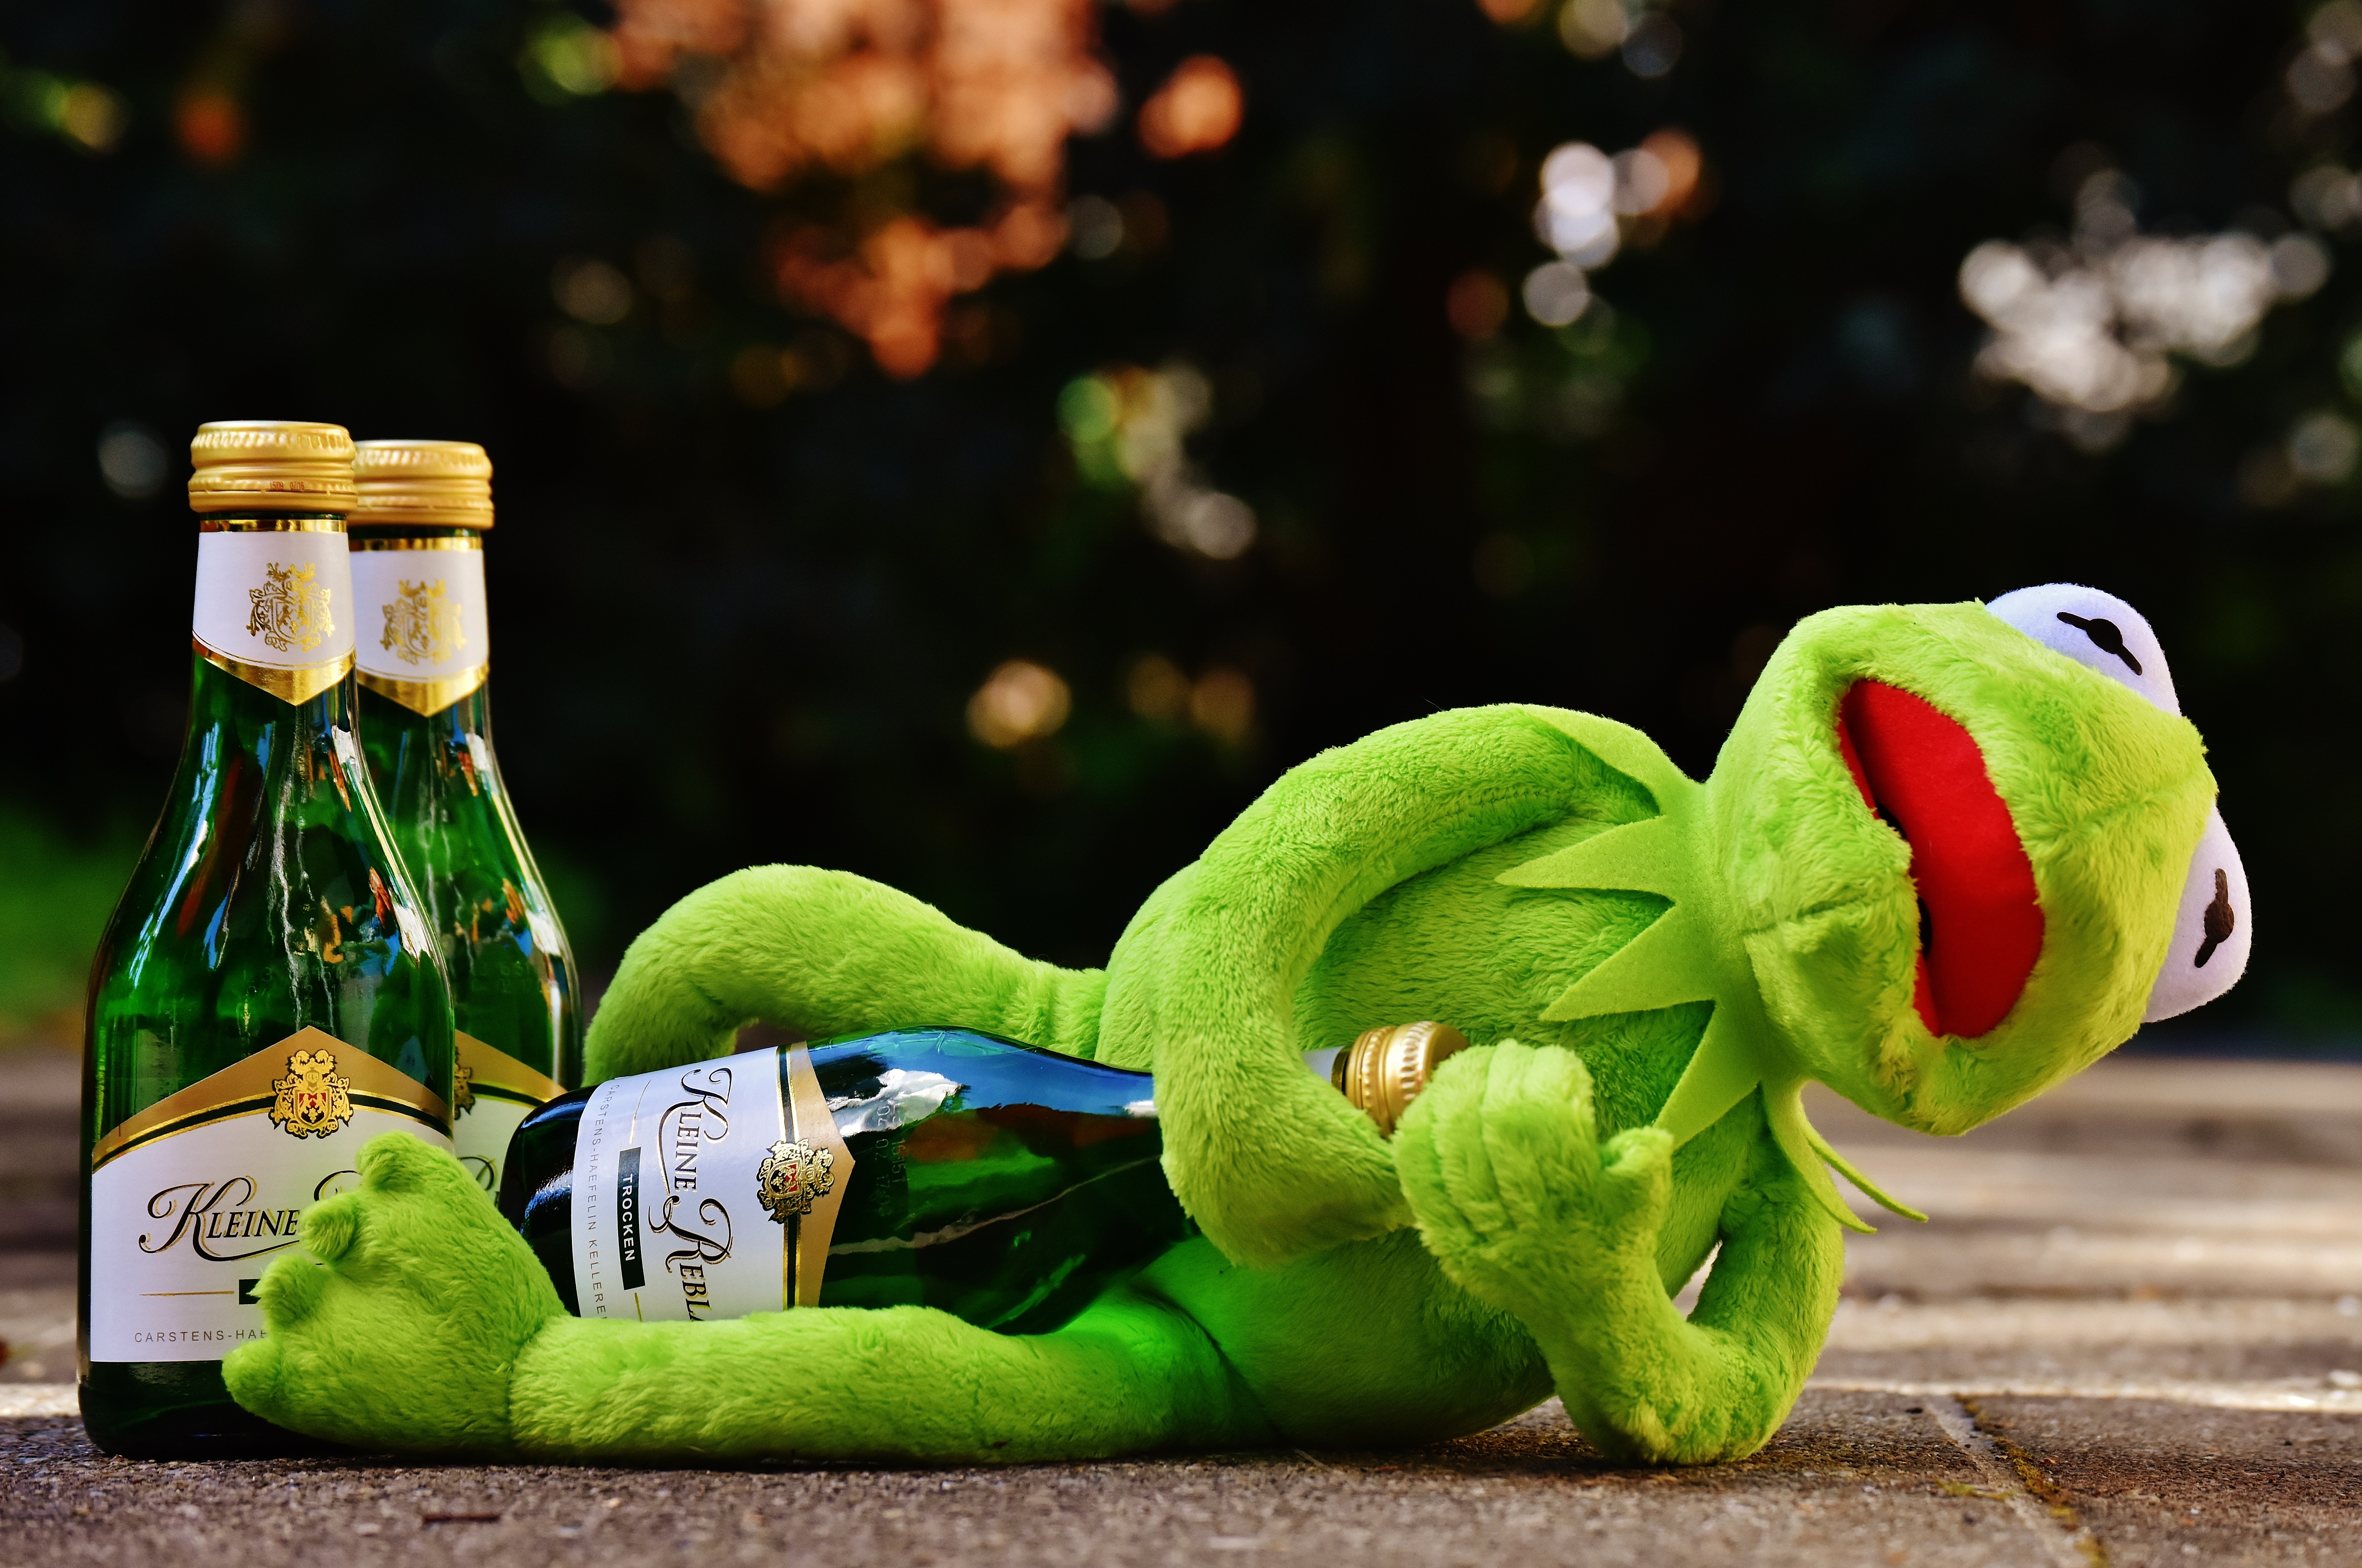
wine, flower, animal, green, drink, rest, frog, toy, alcohol, fig, sit, drunk, funny, germany, plush, stuffed animal, kermit, frogs, stuffed toy